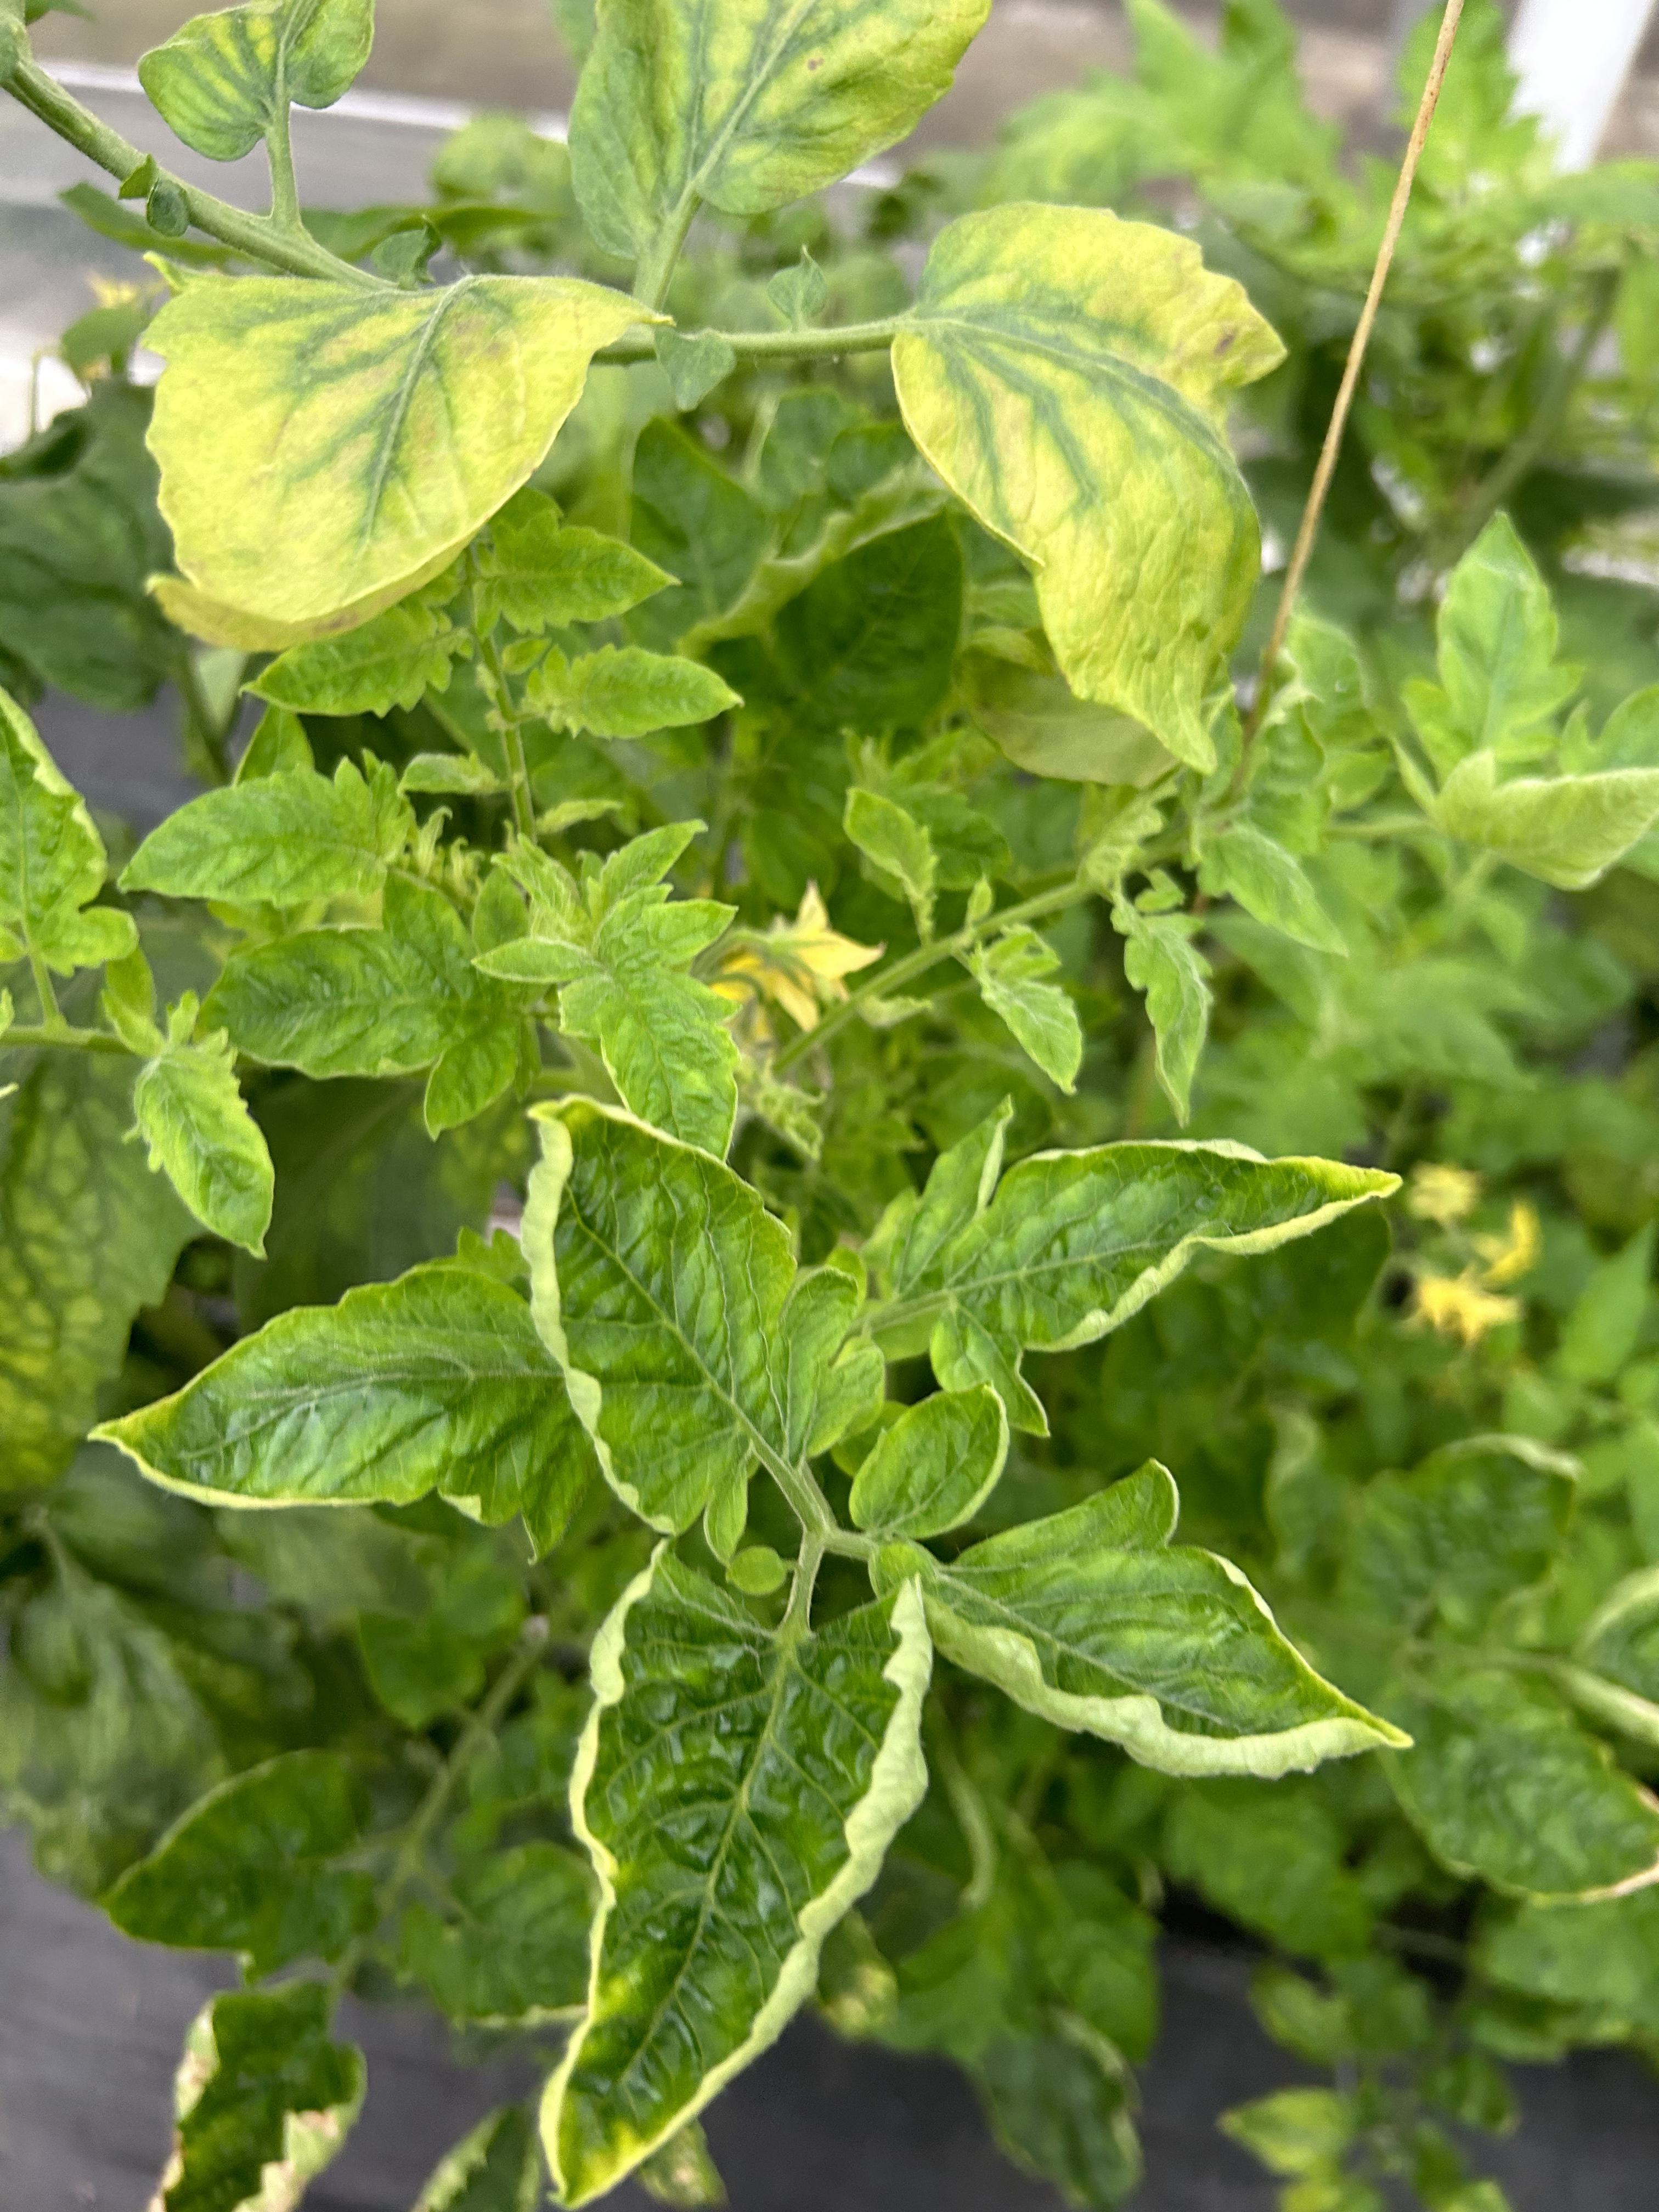
Disease: Viral